Answer in natural language. Consider the 3D positions of the objects in the scene and not just the 2D positions in the image. Is the centerpoint of  Window at a higher height than glass metal tv stand? Choose between the following options: no or yes
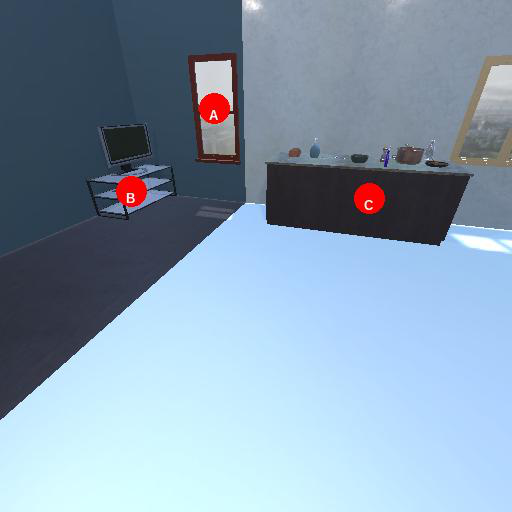
<answer>yes</answer>